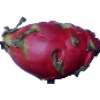
Label: Pitahaya Red 1